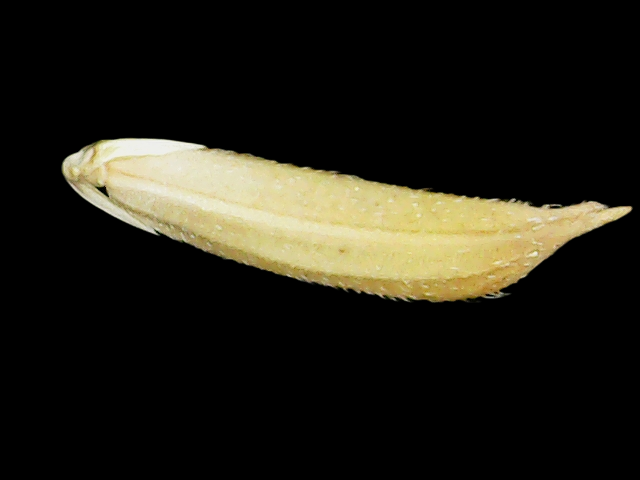
Rice variety: Binadhan25